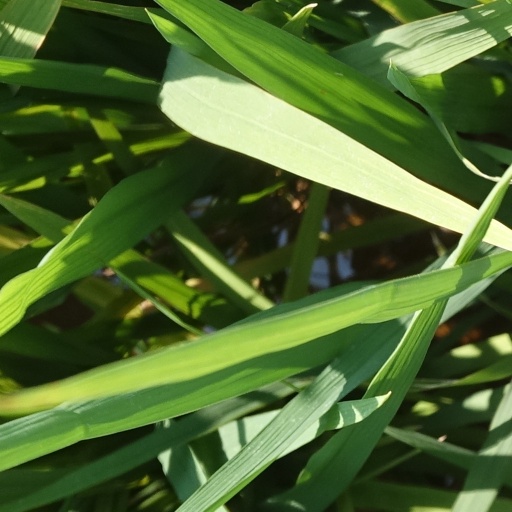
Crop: rice